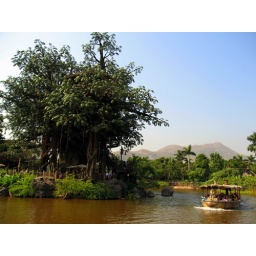
A house on a tree by a river with a boat by the mountains.